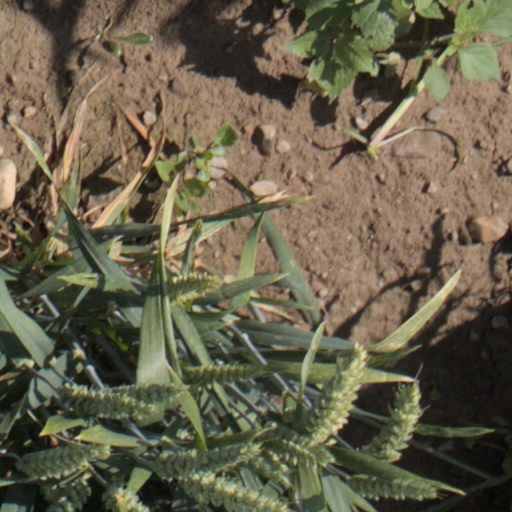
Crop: wheat